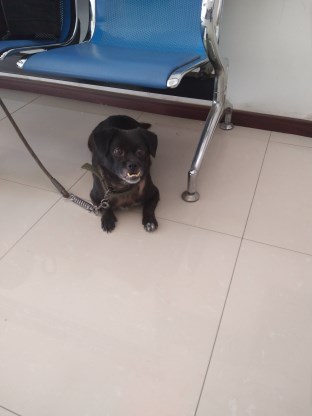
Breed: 3336-n000121-chinese_rural_dog